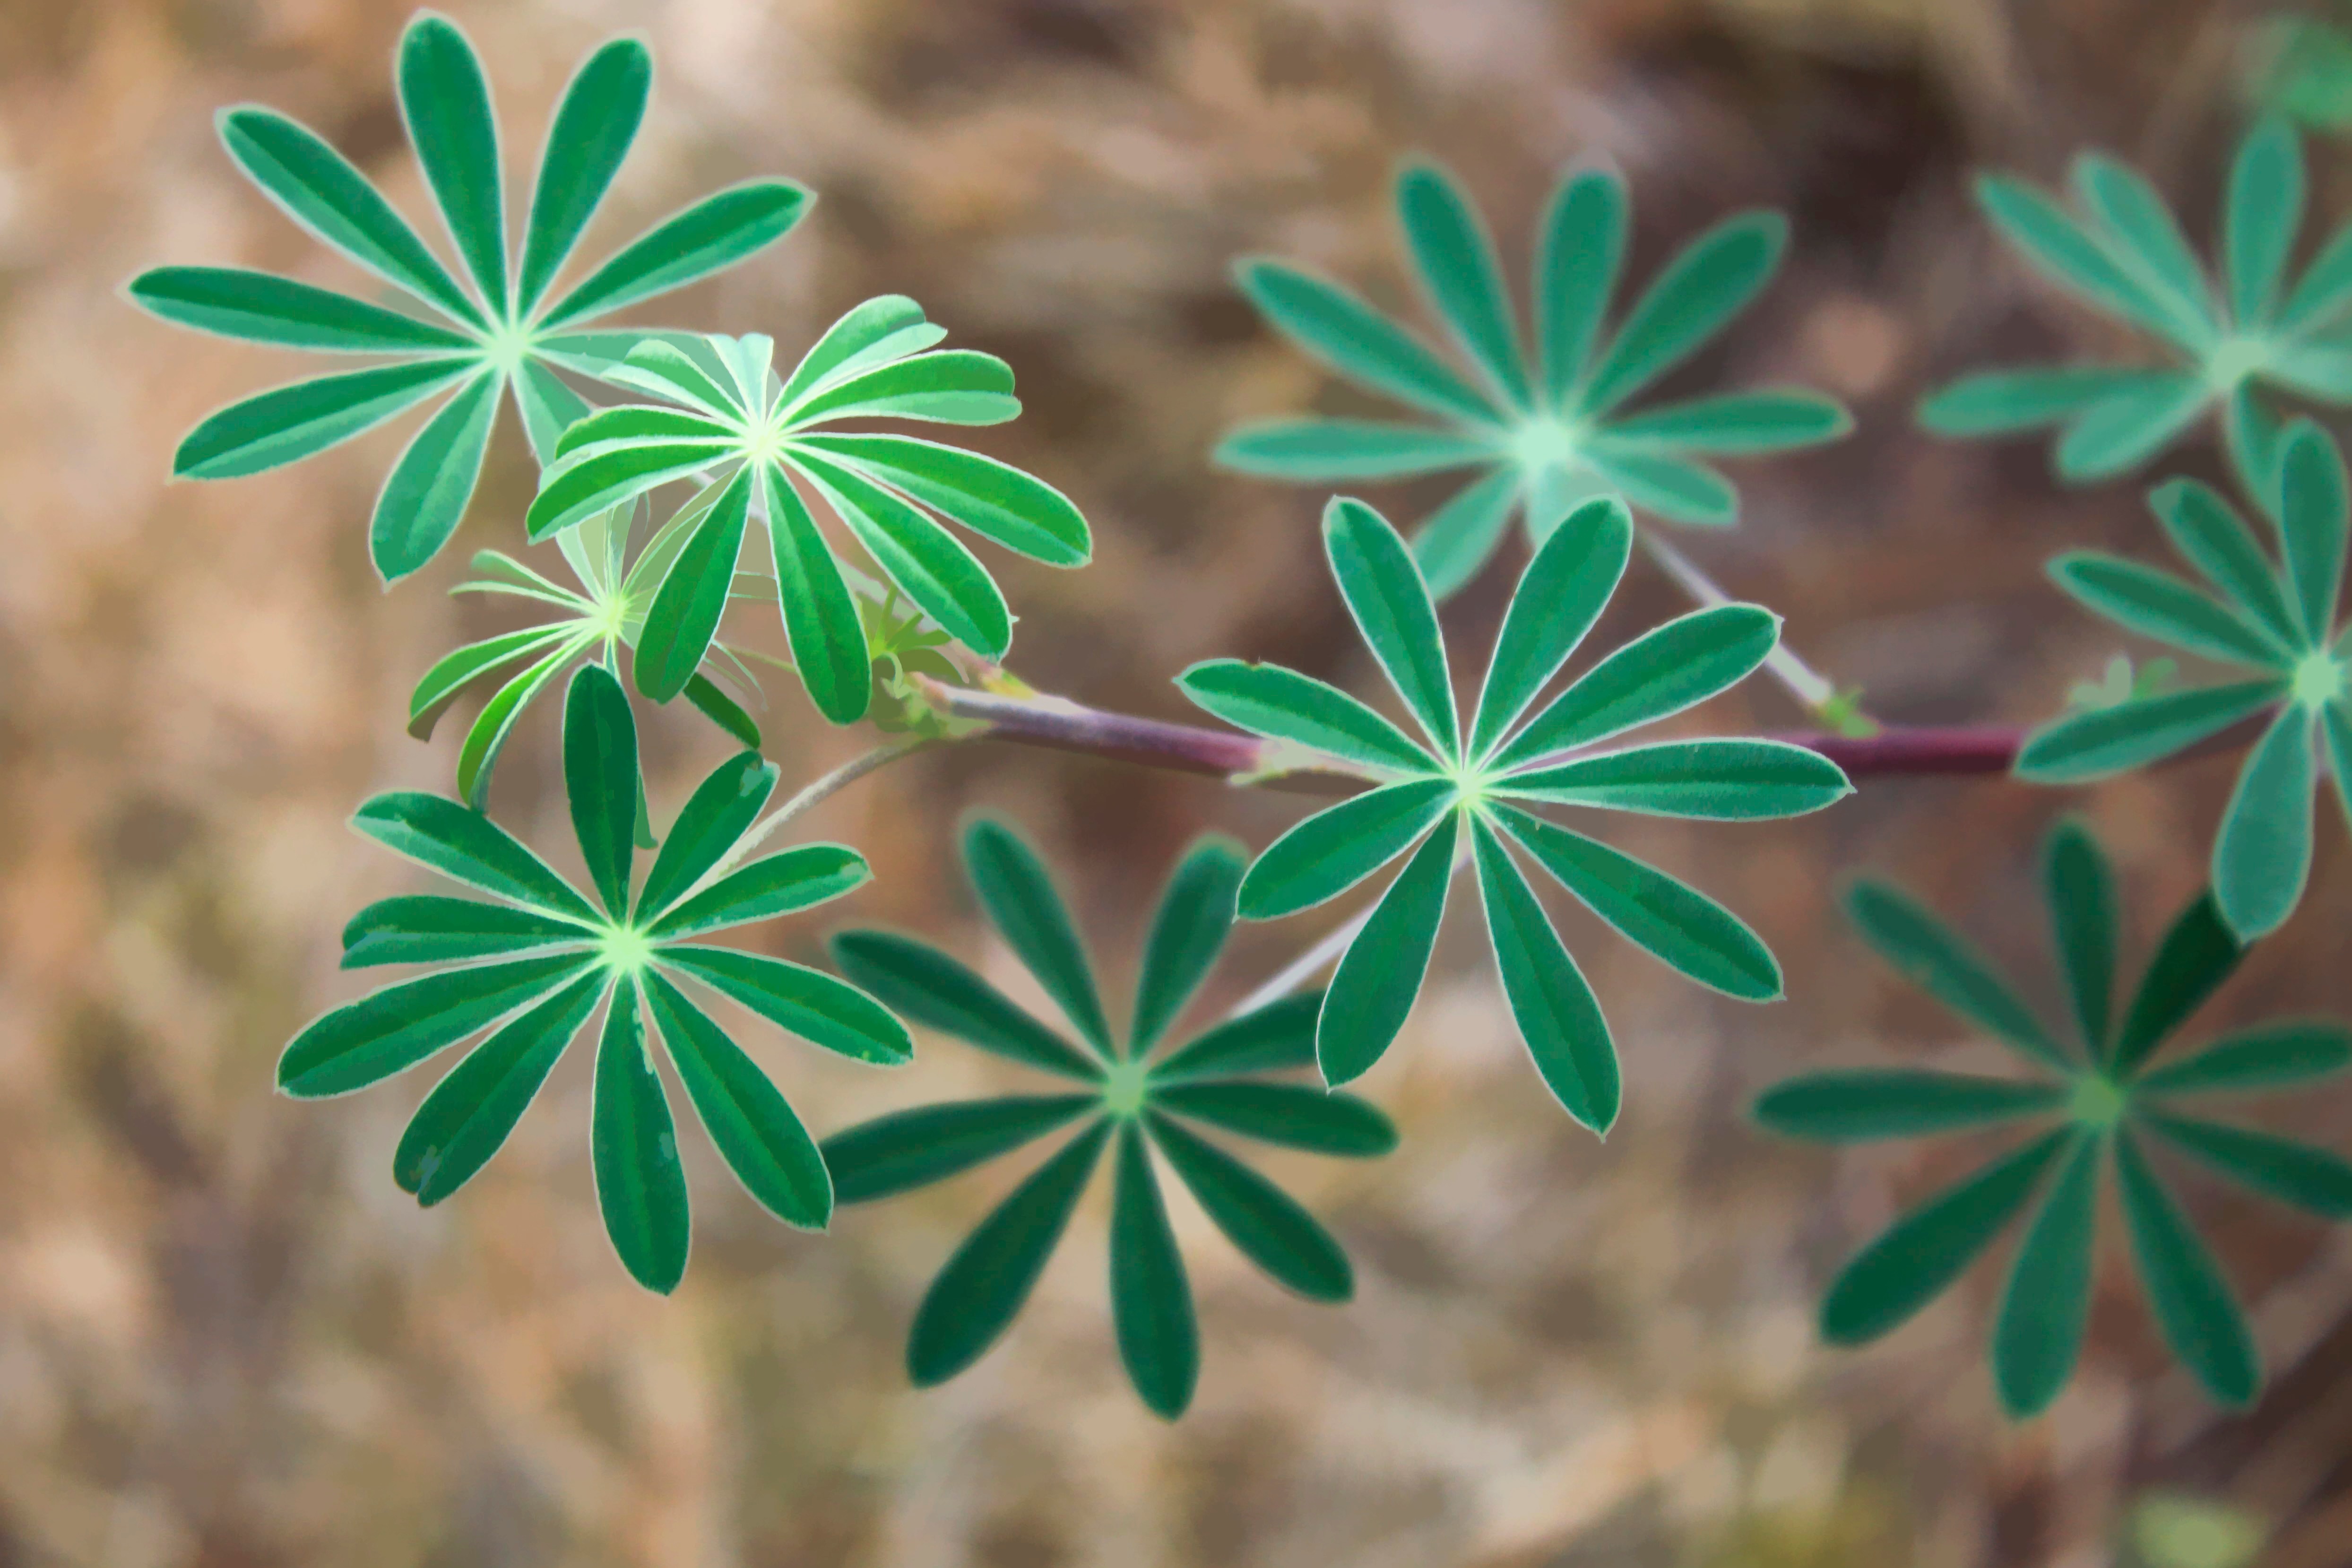
tree, branch, plant, leaf, flower, green, herb, botany, flora, flowering plant, plant stem, land plant, apiales